Pawl

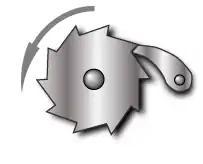
A ratchet and pawl mechanism

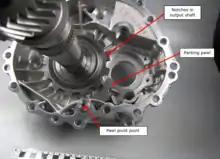
A parking pawl in an automatic transmission

A pawl is a movable lever that engages a fixed component to either prevent movement in one direction or restrain it altogether. As such, it is a type of latch and can also be considered a type of dog. It typically consists of a spring-loaded lever that engages a mating component at a steep enough angle to restrain it. Pawls are often tapered, being widened at their pivot for anchoring and narrow at their tip.